Tangled

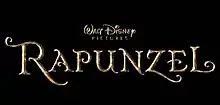
Official logo of "Rapunzel" before the title was changed to "Tangled"

Glen Keane originally wanted the film to be animated using a traditional 2D animation process. However, Disney executives David Stainton and Dick Cook announced that they would only approve the film for production if it were created using the 3D computer graphics. In response to that demand, Glen Keane held a seminar called ""The Best of Both Worlds"", where he, with 50 Disney CGI artists and traditional artists, focused on the pros and cons of each style. After the meeting, it was decided that the film would be made in 3D CGI animation, but in a way as to become an extension of the traditional 2D Disney "aesthetic", a term which referred to the naturalistic animation that conforms to the fundamental principles of animation as documented by Frank Thomas and Ollie Johnston in the book "The Illusion of Life: Disney Animation".